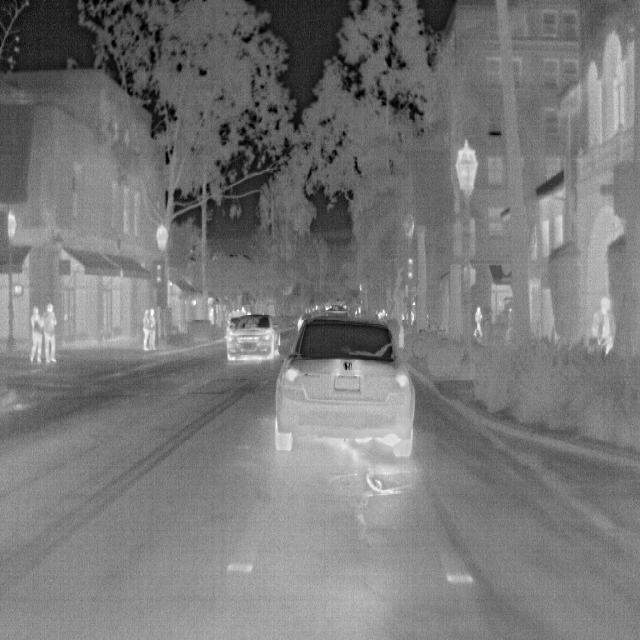
Detected objects:
label: person
label: person
label: person
label: person
label: person